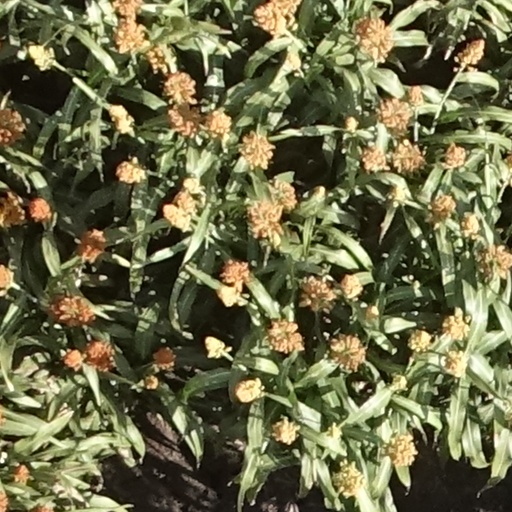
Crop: sorghum